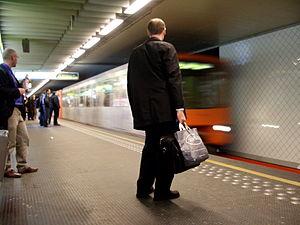
Mérode est une station de la ligne 1 et de la ligne 5 du métro de Bruxelles, dont les bouches sont situées de part et d'autre de l'avenue de Tervueren. Établie sur le territoire de la commune d'Etterbeek, elle est néanmoins toute proche de la limite Est de la ville de Bruxelles, à quelques pas de la porte de Tervueren et du parc du Cinquantenaire. Cette proximité permet de l'utiliser pour rejoindre quelques lieux remarquables comme le musée royal de l'armée et de l'histoire militaire, les musées royaux d'art et d'histoire et l'Autoworld, tous situés dans le parc.
Le métro de Bruxelles est un moyen de transport en commun rapide desservant une grande partie de la région de Bruxelles-Capitale en Belgique. Il consiste en quatre lignes de métro lourd en site propre, les lignes 1, 2, 5 et 6, totalisant 39,9 de kilomètres de voies, dont 37,5 km souterraines. Le réseau prémétro consiste en trois lignes de trams partiellement souterraines qui offrent, sur la majeure partie de leurs parcours, un service comparable à celui du métro. Le métro possède cinquante-neuf stations de métro lourd, quinze de prémétro, sept ayant une correspondance avec une autre ligne. Avec 39,9 km, il est classé 92ᵉ du monde en longueur.